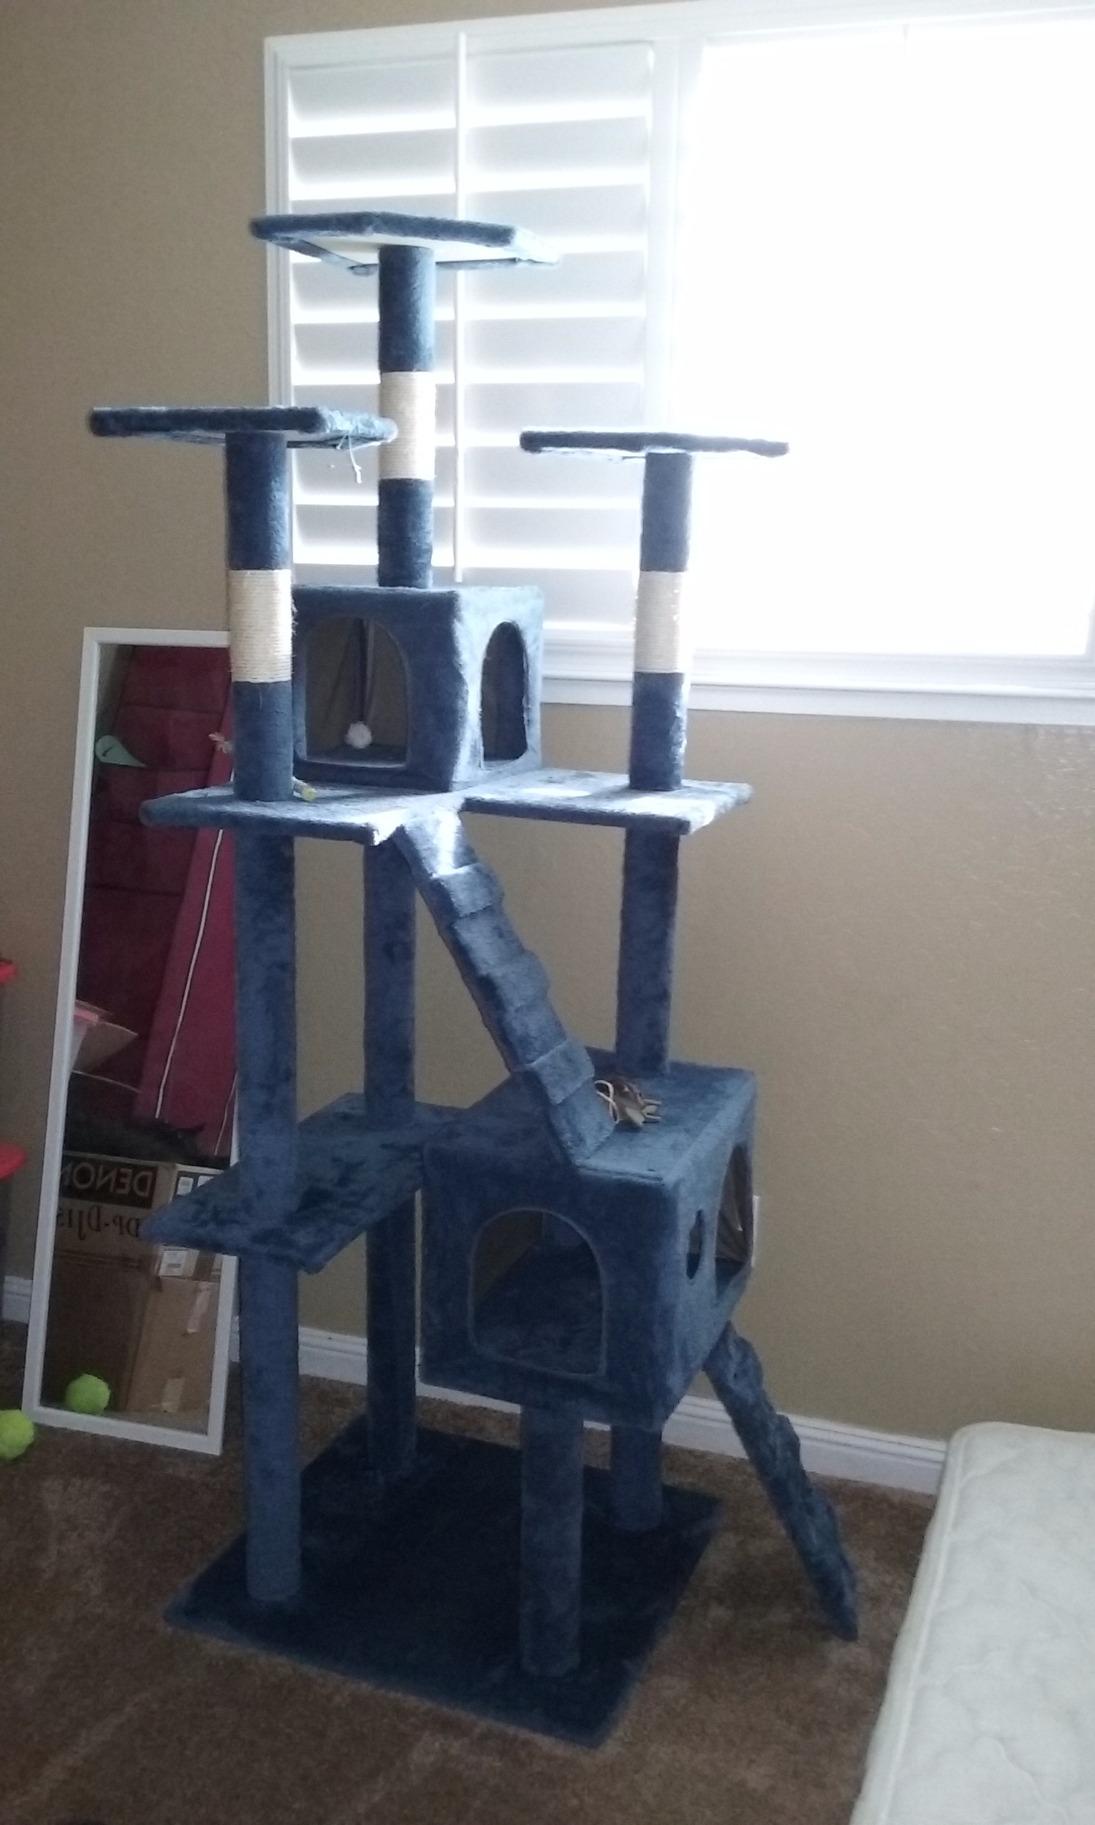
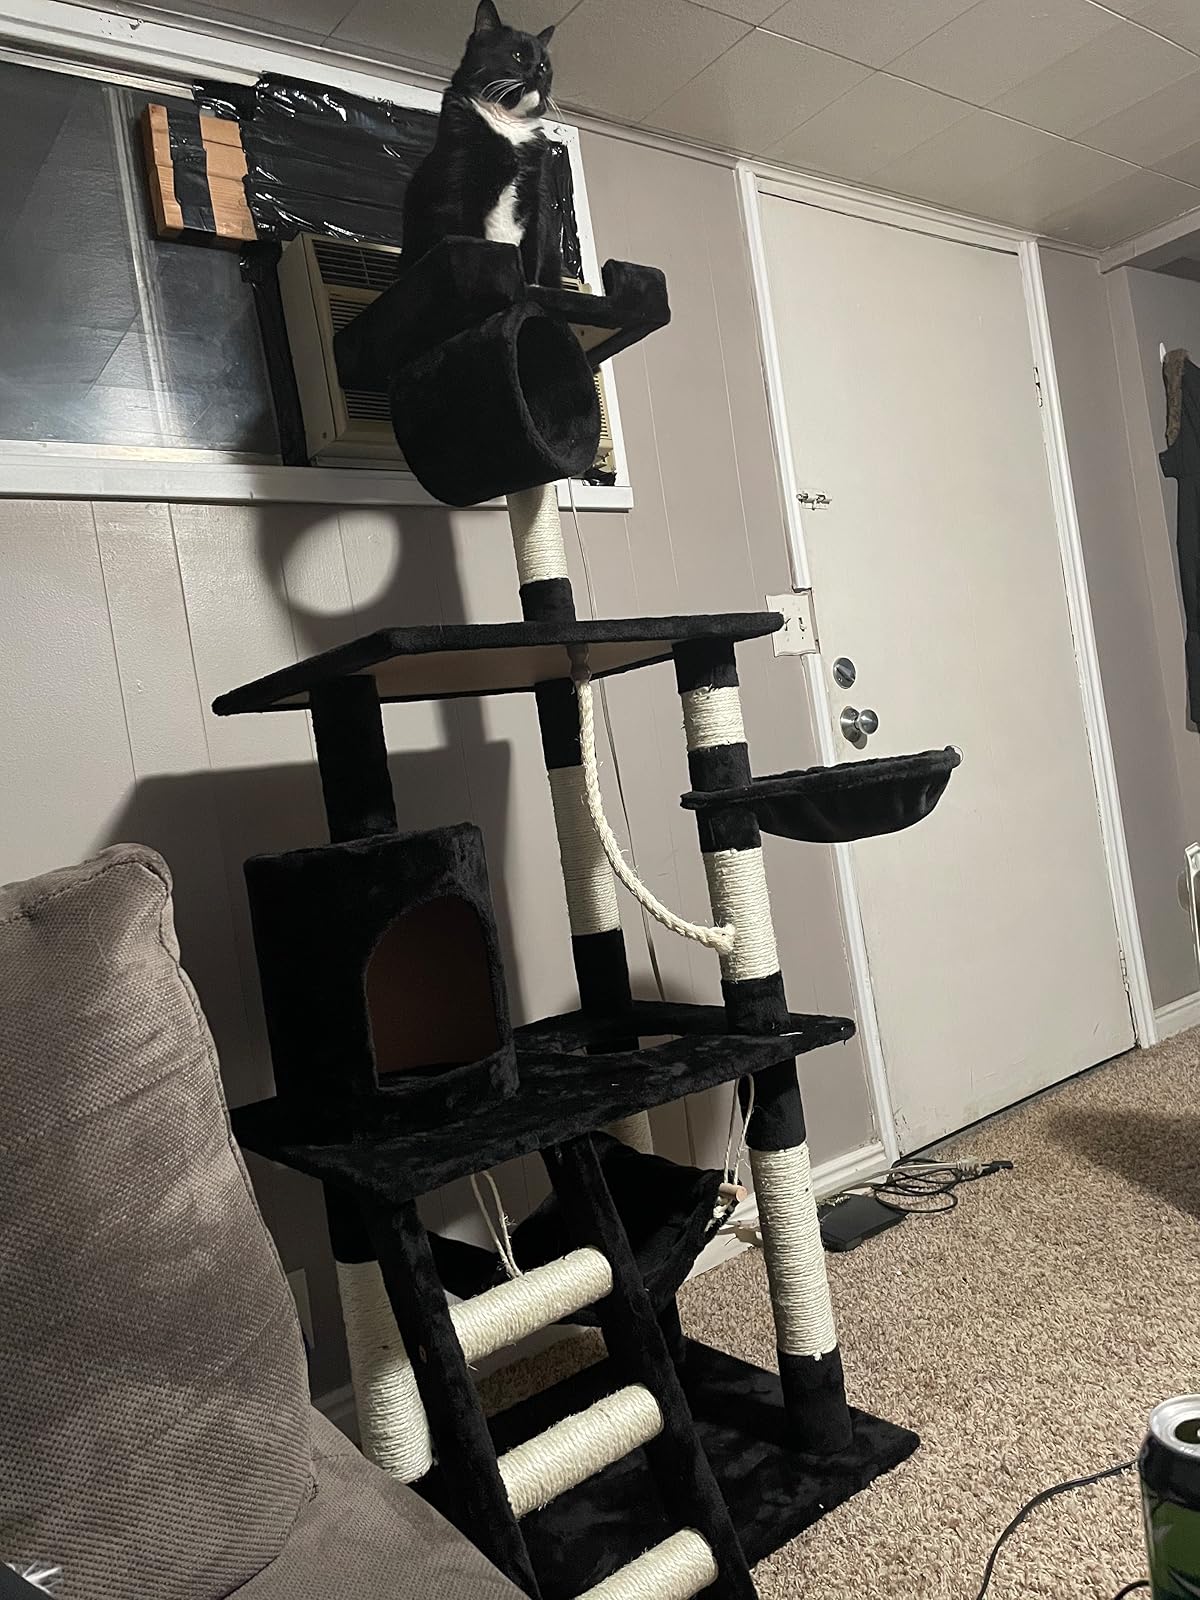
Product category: items_cat tree
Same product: no